Amanda Burden

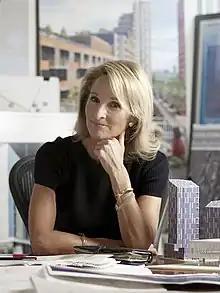
Burden in 2008

Amanda Jay Mortimer Burden ( Mortimer; born January 18, 1944) is an American urban planner who is a Principal at Bloomberg Associates, an international consulting service founded by Michael Bloomberg as a philanthropic venture to help city governments improve the quality of life of their citizens. She was the Director of the New York City Department of City Planning and Chair of the City Planning Commission under Mayor Bloomberg from 2002 to 2013.